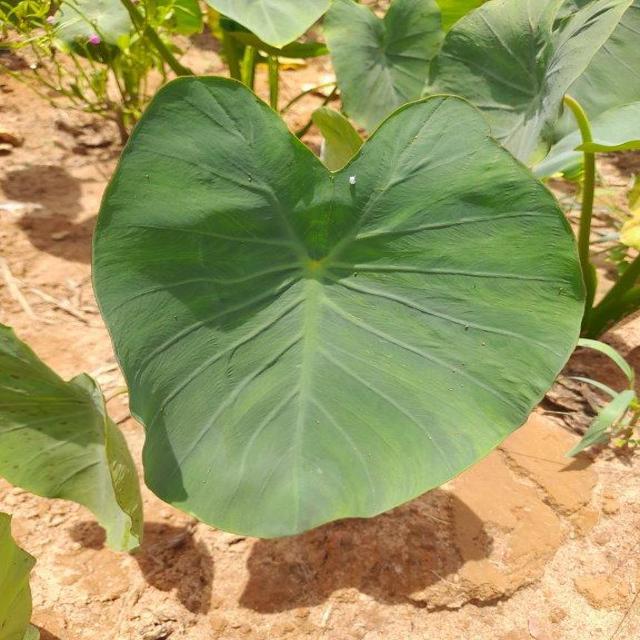
Label: Healthy